Ōmiya Bonsai Village

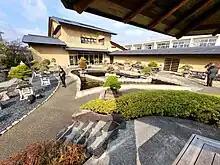
Gardens of the Omiya Bonsai Art Museum.

The area also contains the Omiya Bonsai Art Museum, opened in 2010. The museum has indoor exhibits of bonsai history and art, as well as an outdoor area with a number of bonsai specimens. Some of the museum's materials were drawn from the Takagi Bonsai Museum of Art in Tokyo.